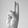
ASL letter: U